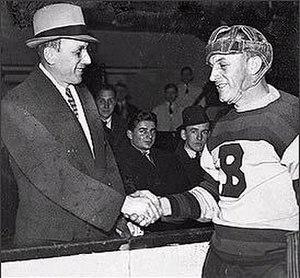
Eddie Shore, né Edward William Shore, est un joueur professionnel et entraîneur canadien de hockey sur glace, né le 25 novembre 1902 à Fort Qu'Appelle et mort le 16 mars 1985 à Springfield.
Irvine Wallace Bailey, surnommé Ace Bailey, est un joueur canadien de hockey sur glace. Il joue toute sa carrière en tant que professionnel dans la Ligue nationale de hockey avec les Maple Leafs de Toronto entre 1926 et 1933 remportant la Coupe Stanley en 1932. Sa carrière prend fin à la suite de blessures à la tête récoltées contre les Bruins de Boston. Il a été élu au Temple de la renommée du hockey en 1975. Après la fin de sa carrière et quasiment jusqu'au jour de sa mort, il occupe un rôle dans l'organisation des Maple Leafs.